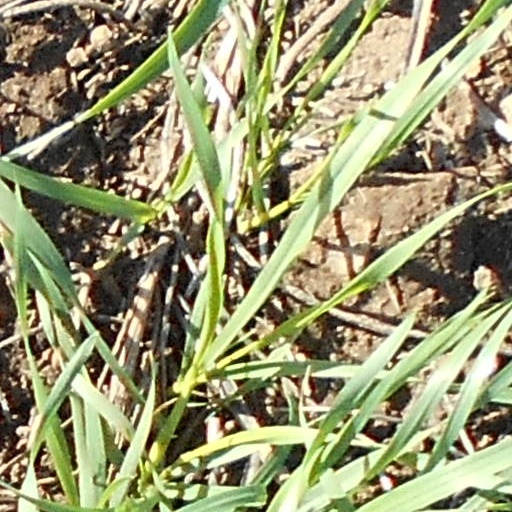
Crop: wheat